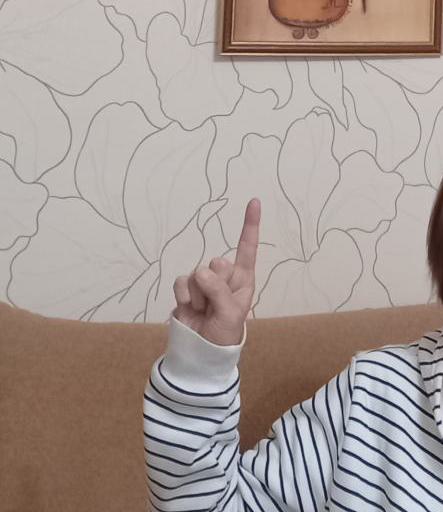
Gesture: one